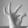
ASL letter: F